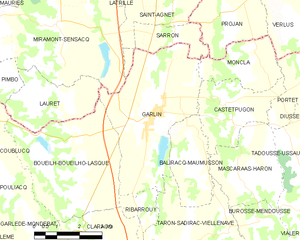
Garlin est une commune française, située dans le département des Pyrénées-Atlantiques en région Nouvelle-Aquitaine.